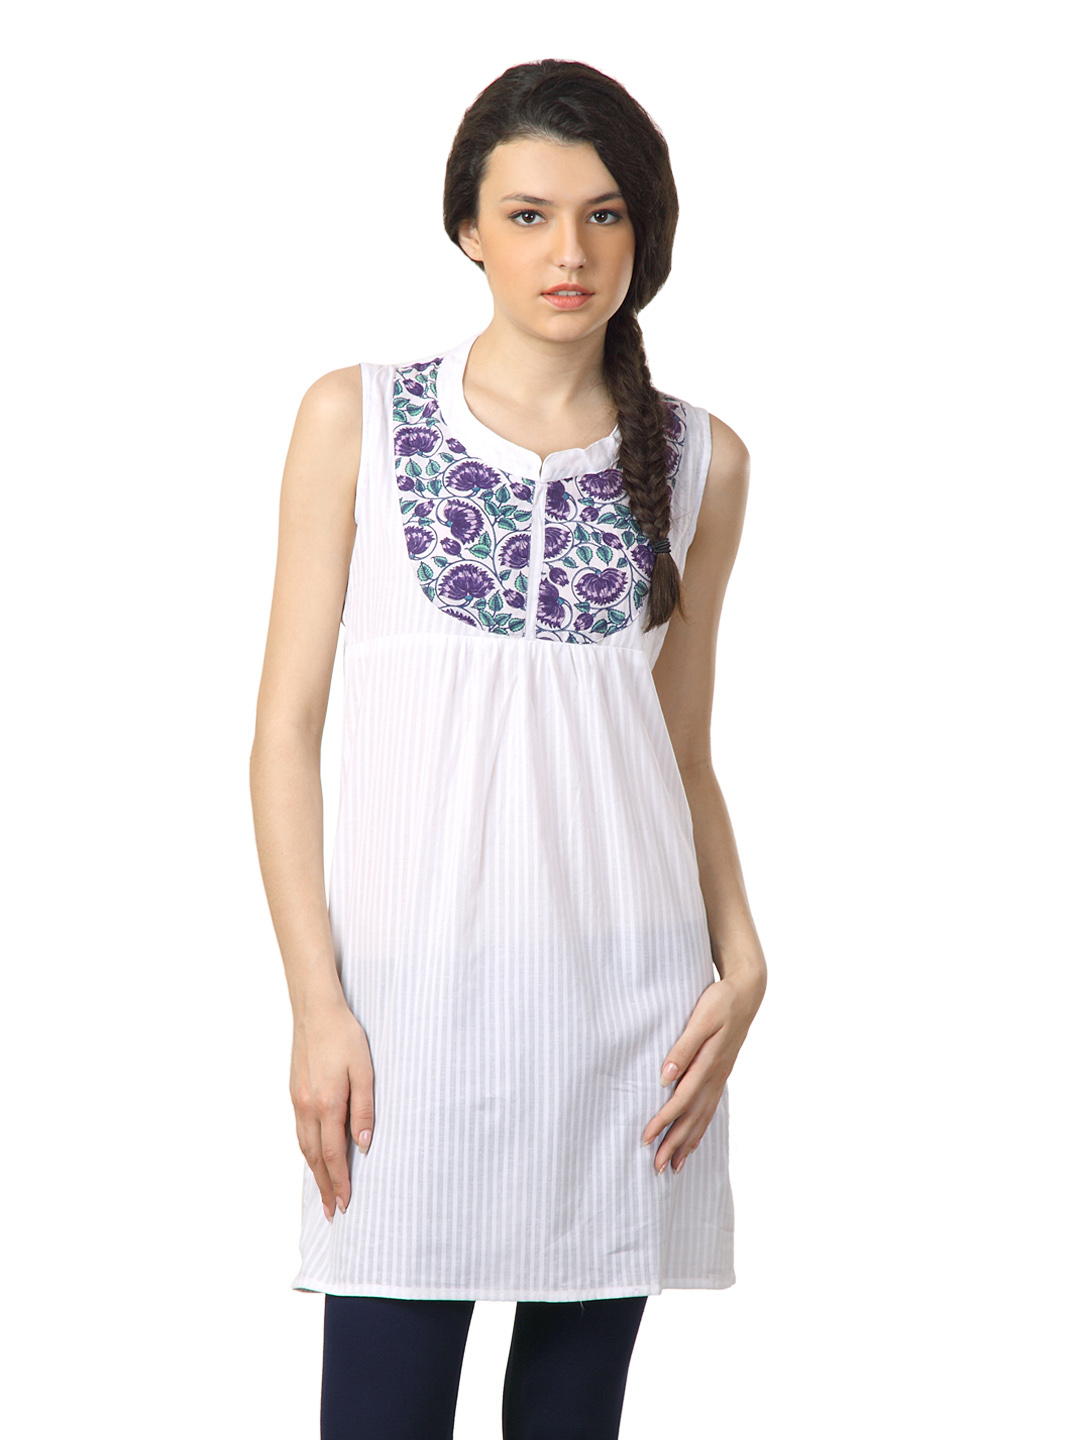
Alma Women White Kurta
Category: Apparel / Topwear / Kurtas
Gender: Women
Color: White
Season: Summer 2012
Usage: Ethnic